SS Empire Endurance

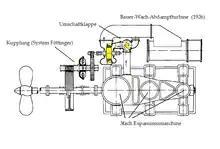
Plan of a triple-expansion reciprocating engine with Bauer-Wach exhaust turbine system. Yellow marks the turbine rotor and the diverter valve. The Föttinger fluid coupling is between the intermediate gears.

The ship had a single screw driven by both a triple-expansion steam engine and a steam turbine, both built by Deschimag, and coupled by Deschimag's patented Bauer-Wach system. The triple-expansion engine had cylinders of , and diameter by stroke. Steam exhausted from its low-pressure cylinder passed through a diverter valve to a steam turbine. Via double-reduction gearing and a Föttinger fluid coupling the turbine drove the same shaft as the piston engine. Together the two engines developed a total of 6,500 indicated horsepower, which gave her a top speed of .